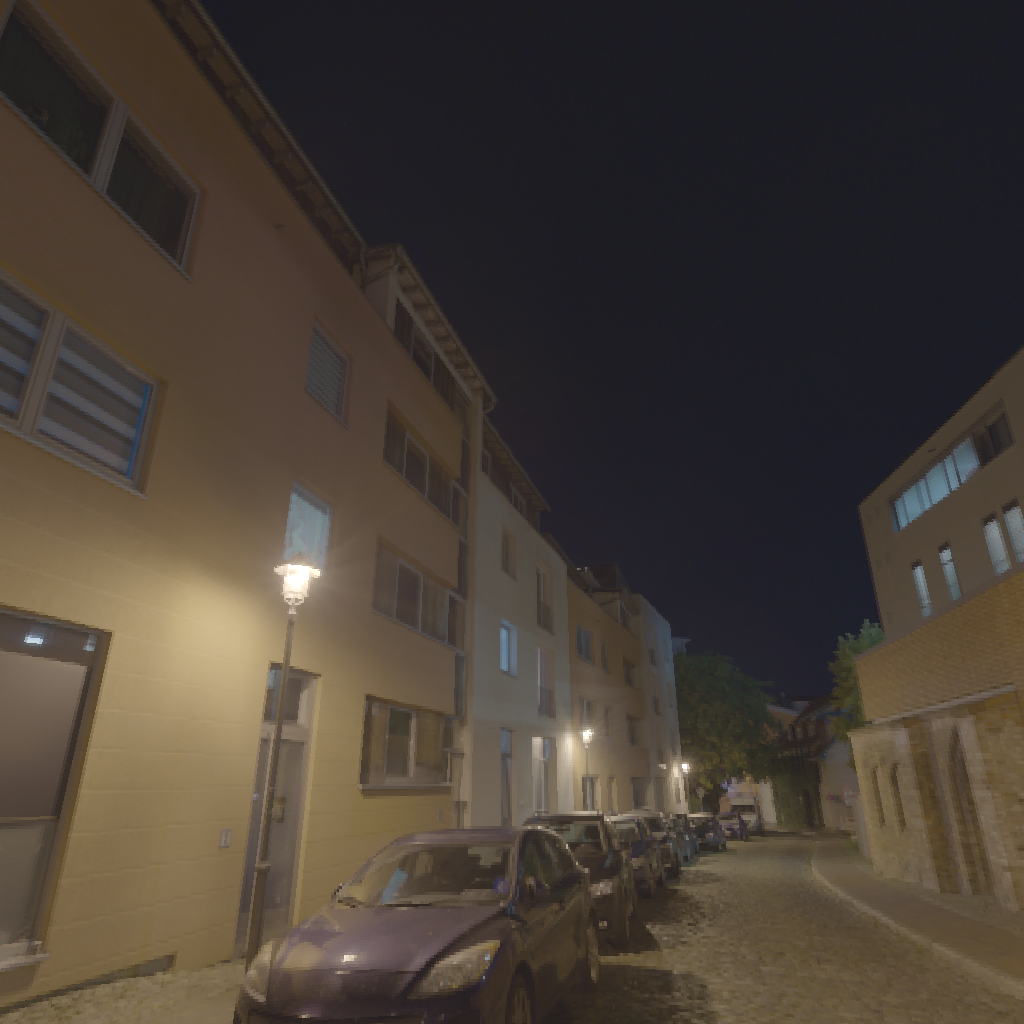
scene-linear HDR photo, Cobblestone Street Night, outdoor, with visible sun, city, street, cobblestone, dark, lamp, night, urban, artificial light, high contrast, clear, high dynamic range, physically based lighting